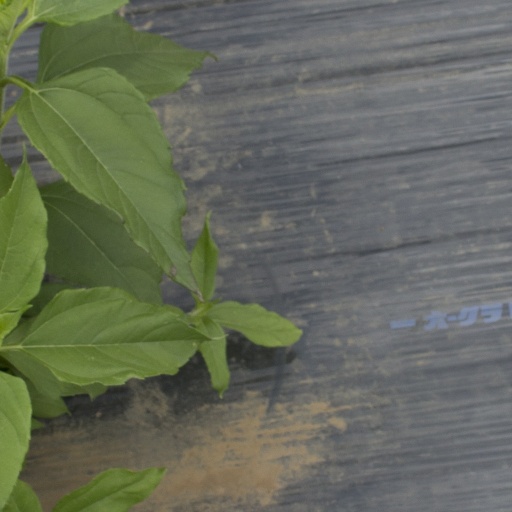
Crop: Jerusalem artichoke